Some Trees

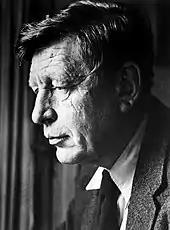
In 1955, Younger Poets judge W. H. Auden ("pictured in 1956") was dissatisfied with every submission and almost declared no winner. At the last minute, he was given submissions by Ashbery and Frank O'Hara—both of whom had already been eliminated—and ultimately named Ashbery the winner, despite serious reservations.

Many of the poems collected in "Some Trees" were written while Ashbery was attending Harvard University. "Ashbery was still an undergraduate when he wrote what is perhaps his most popular poem, 'Some Trees,' about a nascent love affair and the efforts of two people to define themselves within it. ... Typically perverse, Ashbery dismisses the poem today. 'A conventional modern poem of that period, my farewell to poetry as we know it—it had a paraphrasable meaning. I don't see my poetry as others see it ... It's a problem of mine.'